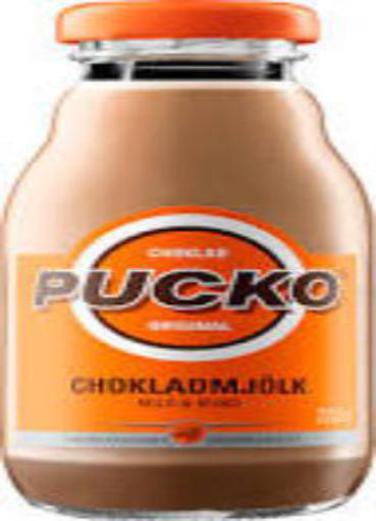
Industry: Food